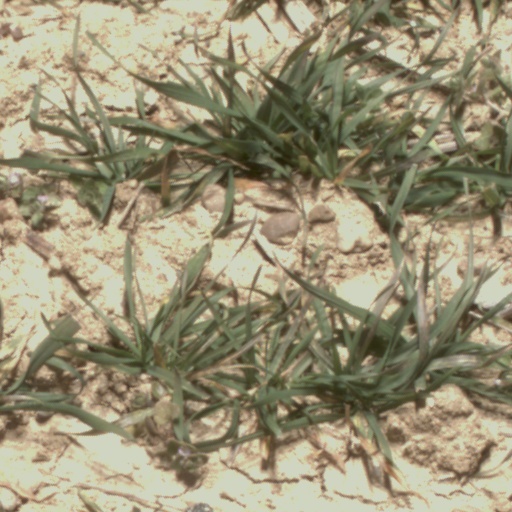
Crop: wheat